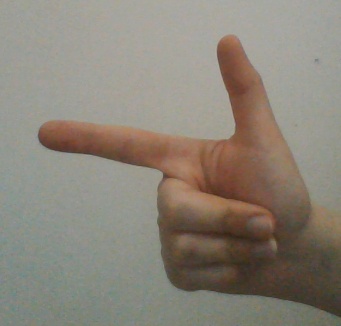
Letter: yaa